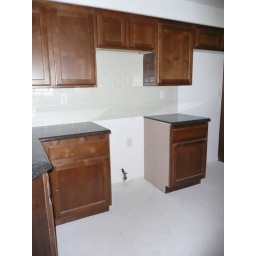
Kitchen cabinets. Is less red more brown in reality.